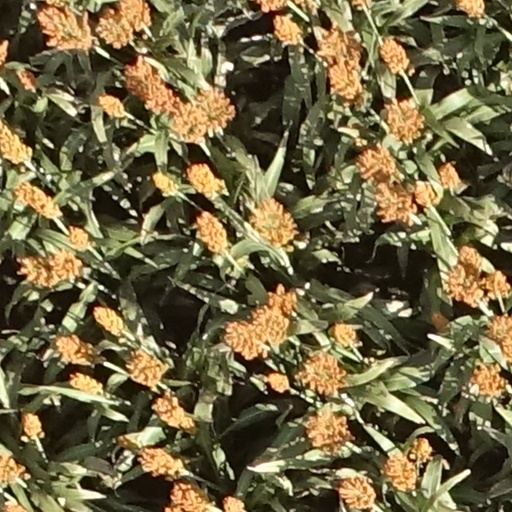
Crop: sorghum